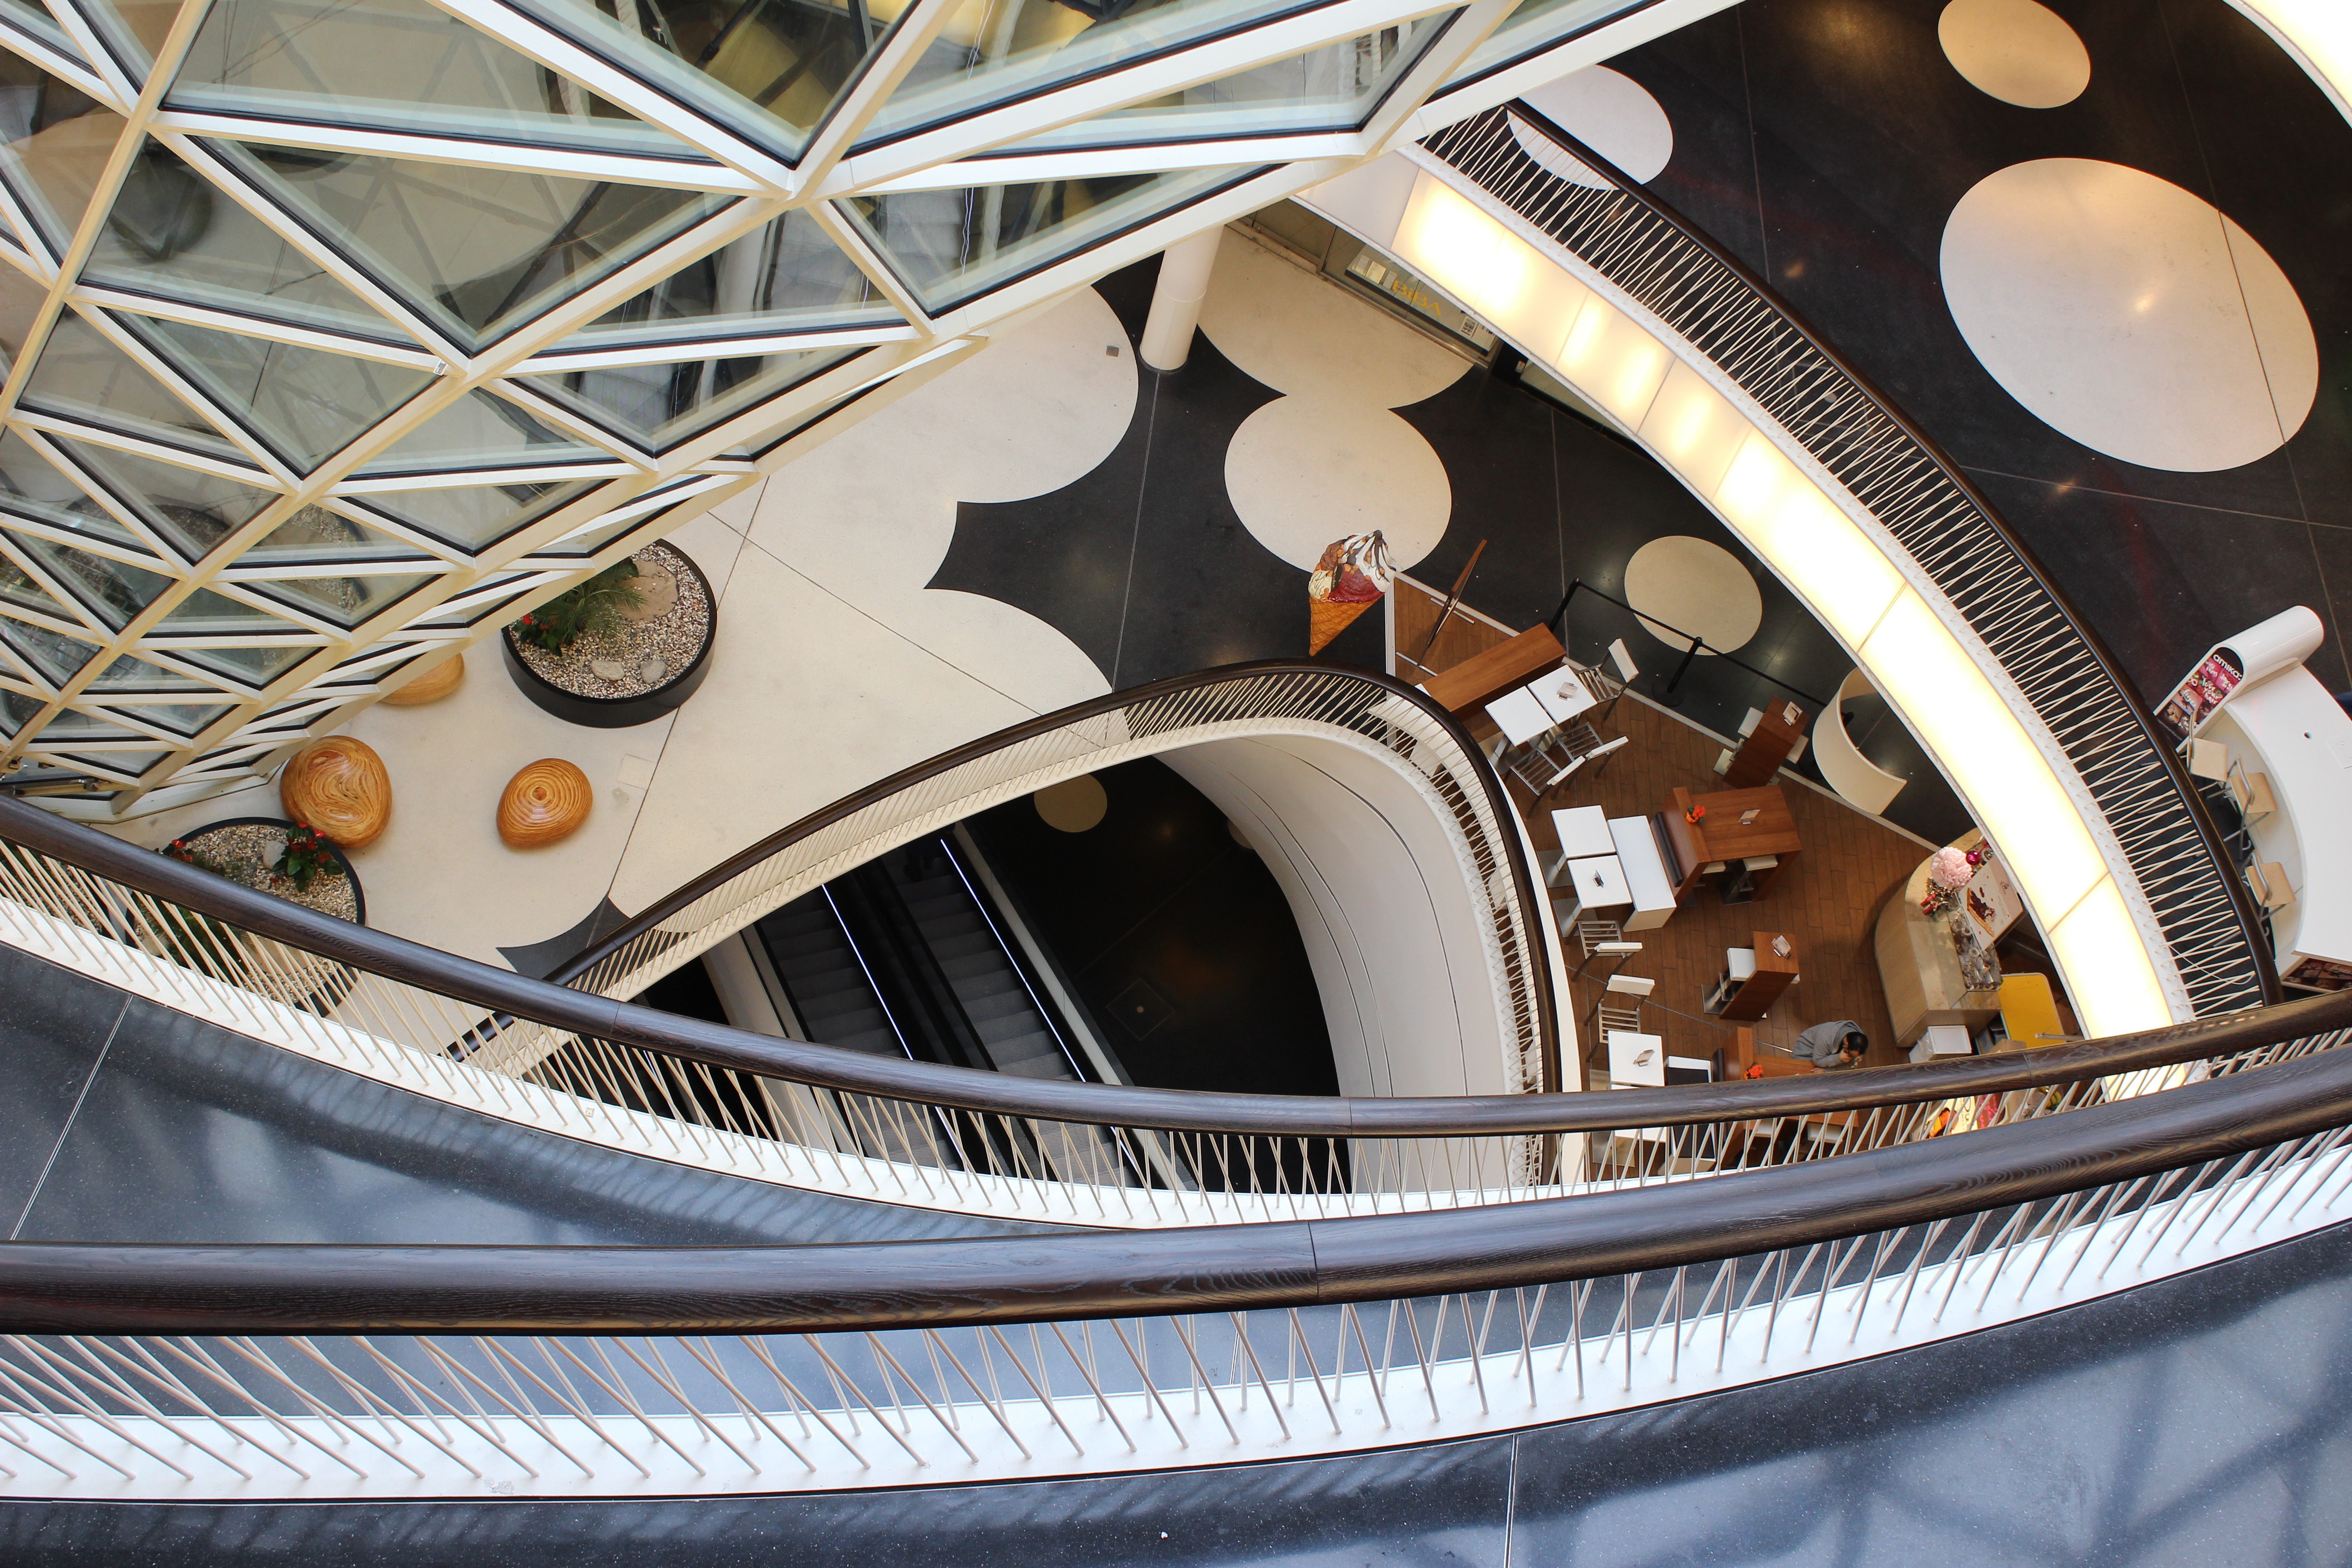
architecture, photography, wheel, interior, perspective, escalator, vehicle, shopping center, frankfurt, fisheye lens